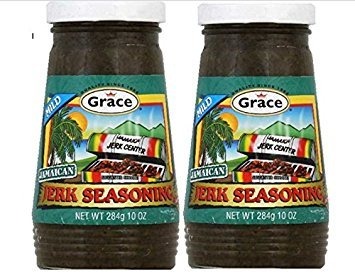
Item Name: Grace Caribbean Sauce Btl Jerk Mild
Bullet Point: Mild Jerk Seasoning
Product Description: Mild Jerk Seasoning
Value: 20.0
Unit: Ounce

Price: 4.59